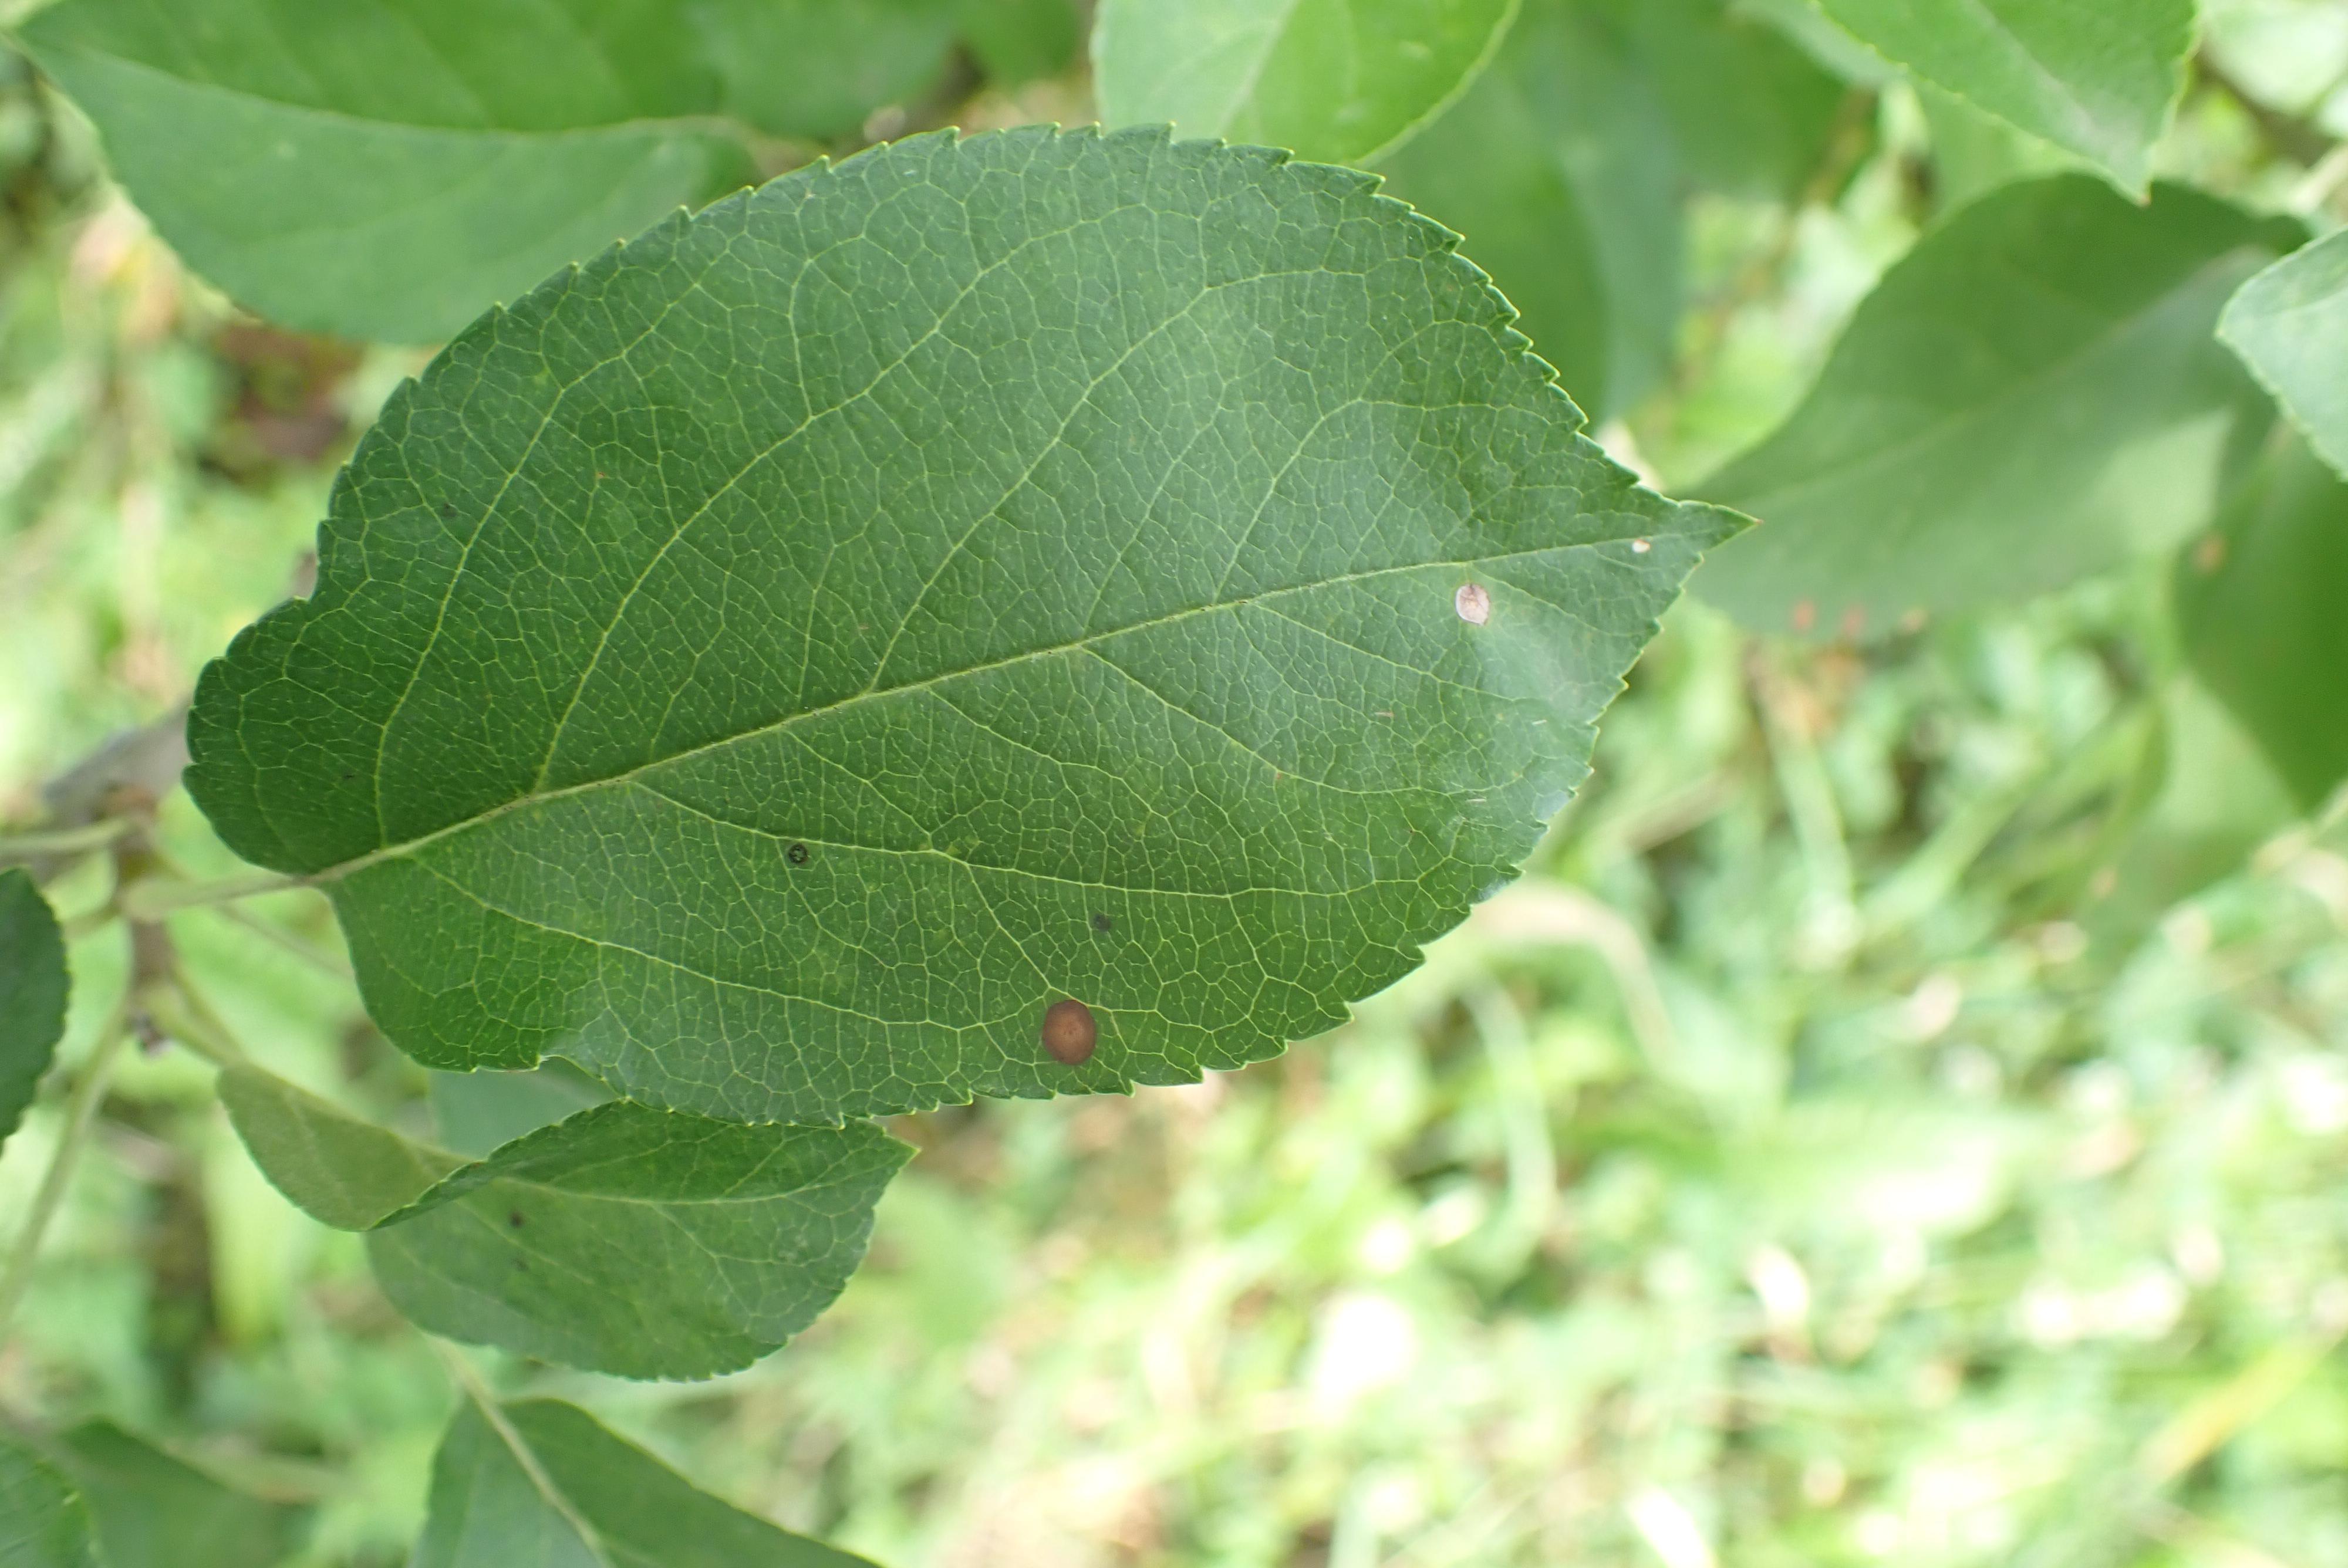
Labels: frog_eye_leaf_spot